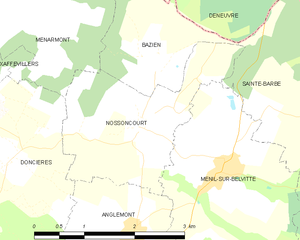
Carte des communes françaises Nossoncourt